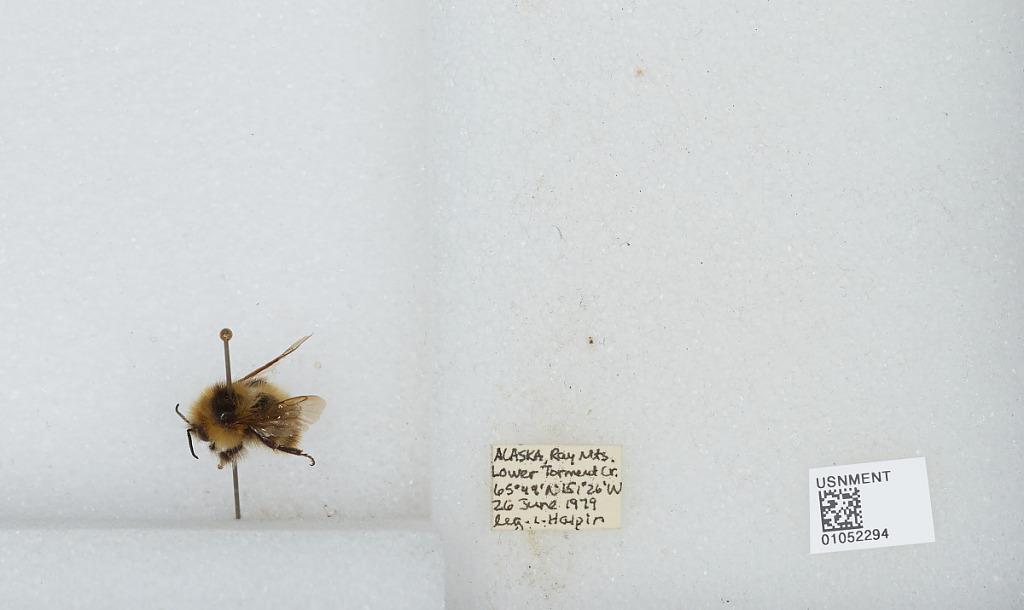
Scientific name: Bombus sp.
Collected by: L. Halpin
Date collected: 1979-6-26
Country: United States
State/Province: Alaska
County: Yukon-Koyukuk
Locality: Ray Mountains, Lower Torment Creek
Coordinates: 65.82, -151.43